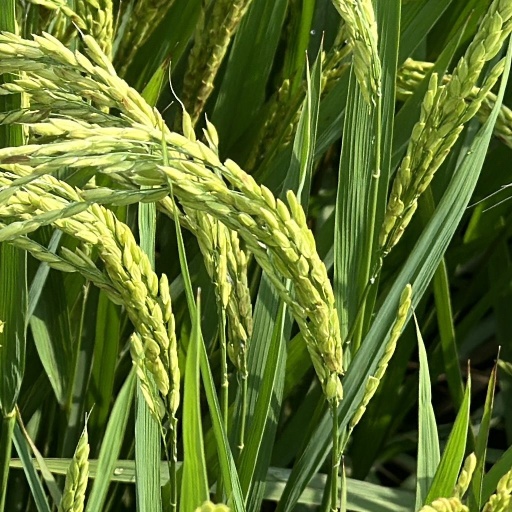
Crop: rice